Tree ring (landscape feature)

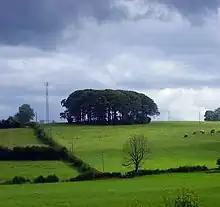
Beech tree ring near Daingean, County Offaly, originally planted by the Lucas family of Mount Lucas

In Ireland, tree rings were often planted as a landscape embellishment on top of drumlins, and occasionally made use of an existing rath or ringfort by creation of a small additional bank. The species used were similar to those in England, with a high proportion of beech and Scots pine, with smaller numbers of ash, oak, sycamore and other trees. In the late 18th century the Dublin Society offered a premium, at two shillings a perch running measure, for enclosing or tree planting on "old Danish forts, mounds, raths and moats".